Busiest airports by continent

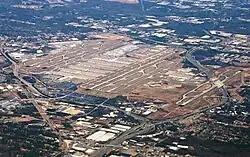
Hartsfield–Jackson Atlanta International Airport, the busiest airport in the world

This list of busiest airports by continent includes the busiest airports on every continent except Antarctica and Oceania.